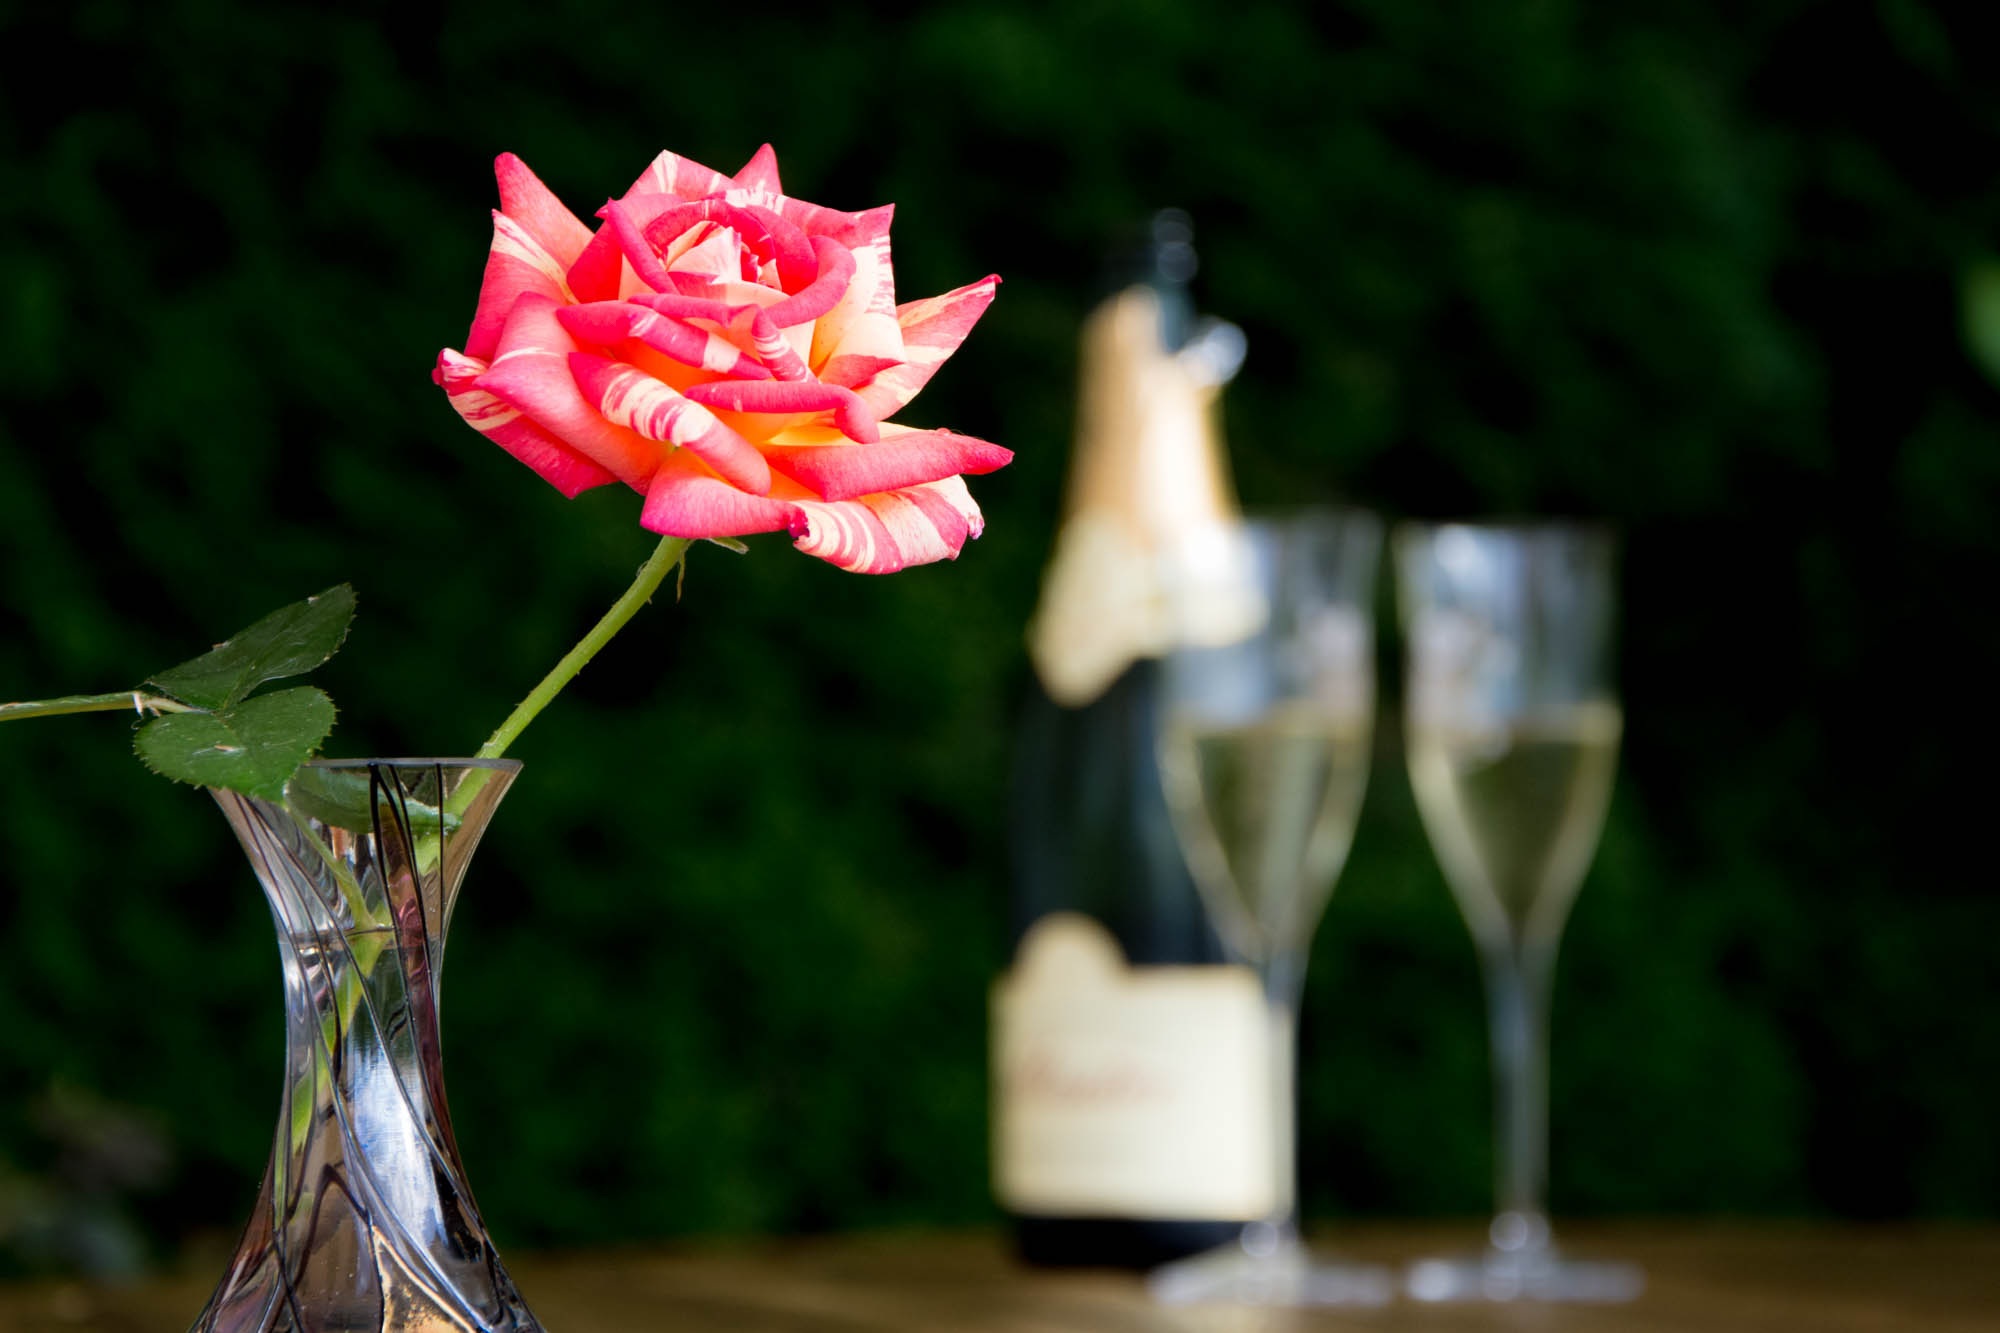
table, plant, flower, vase, rose, botany, bottle, pink, flora, glasses, sparkling, champagne, floristry, aperitif, macro photography, flowering plant, garden roses, still life photography, plant stem, land plant